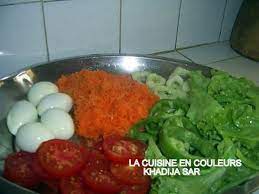
Waaw lii ab palaat la, bu def tamaate yuñ dagg ak juróomi nen ak karoot juñ fejar, ak xobi salaat ak kaani salaat.